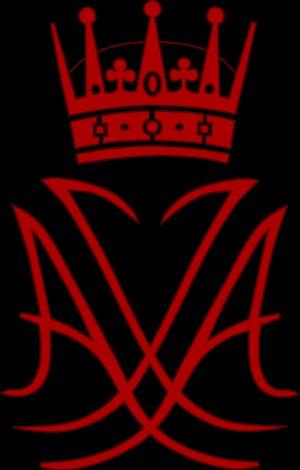
La princesse Ingrid Alexandra de Norvège, née le 21 janvier 2004 à Oslo, est la fille et le premier enfant du prince héritier Haakon de Norvège et de son épouse la princesse Mette-Marit. Elle occupe la deuxième place dans l'ordre de succession au trône norvégien.